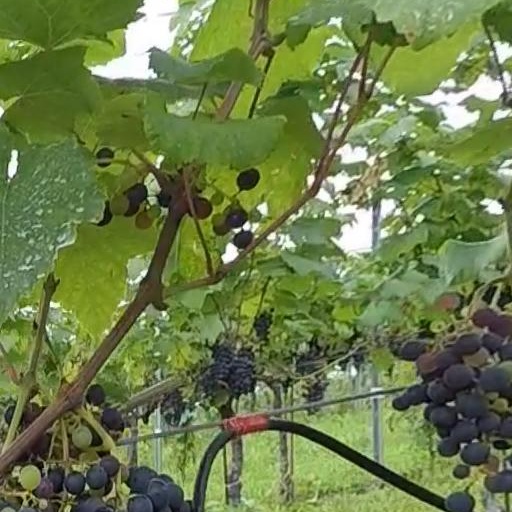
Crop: grape